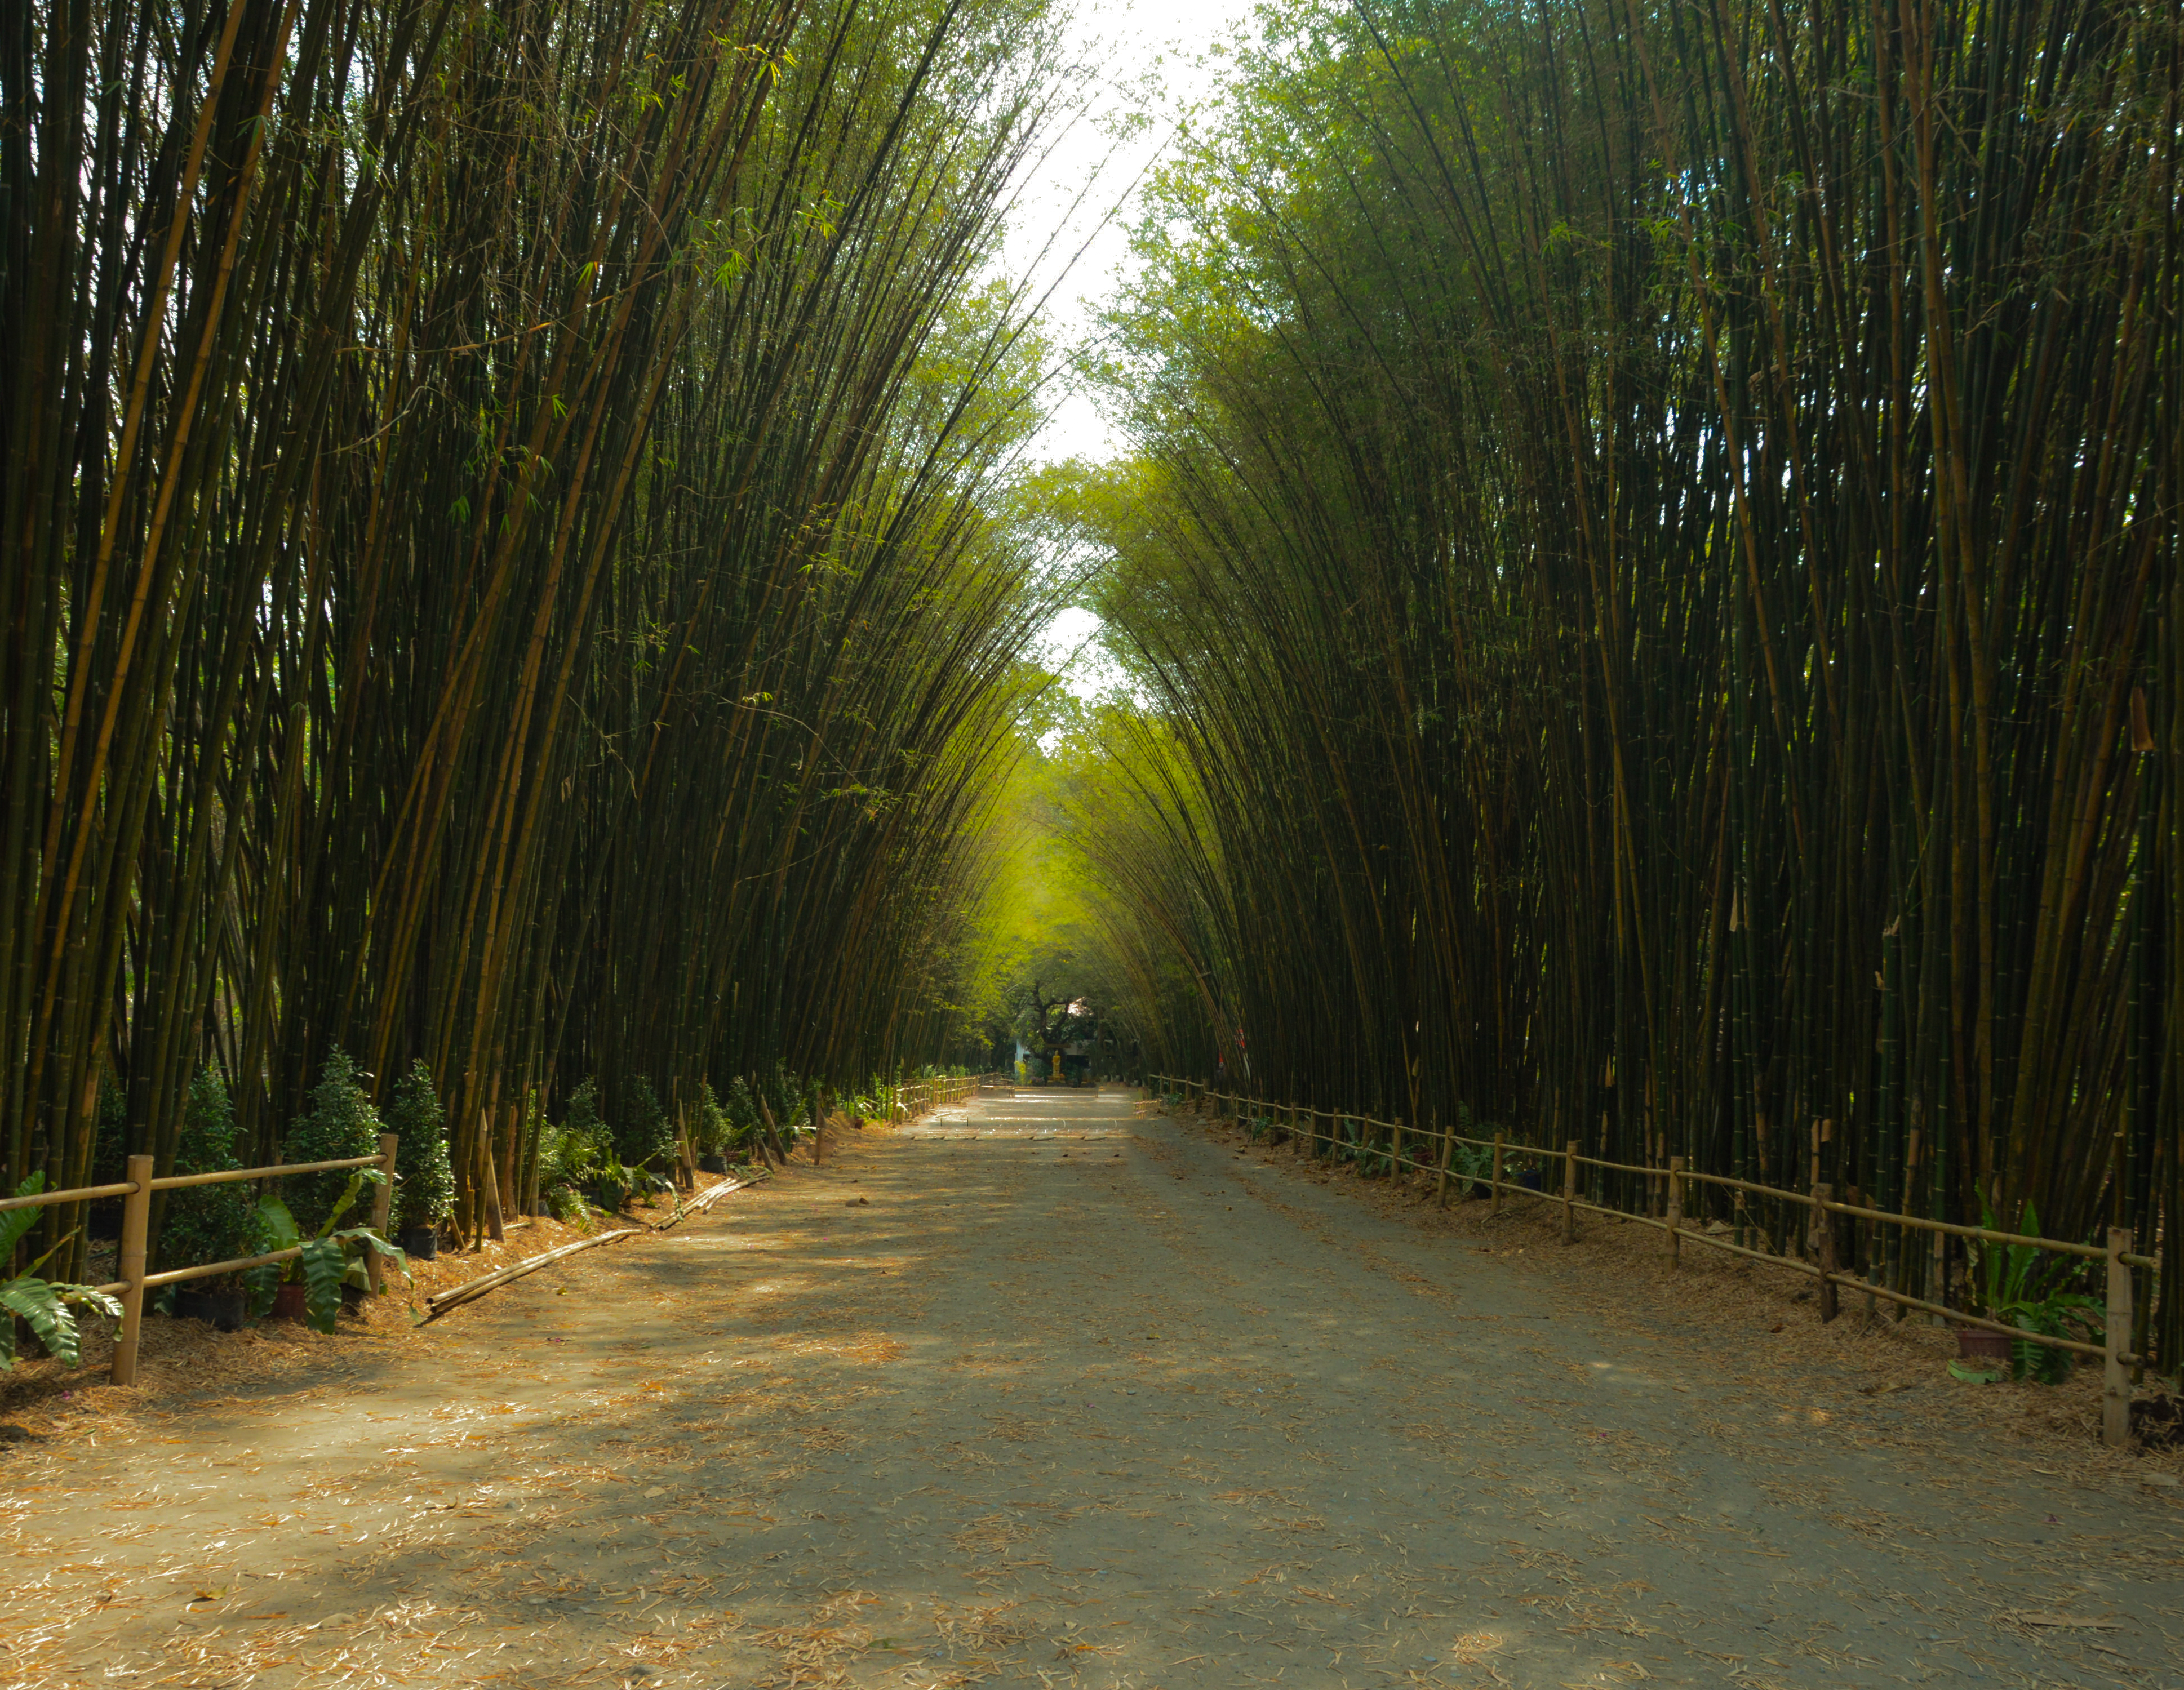
sheep, farm, tree, green, vegetation, thoroughfare, light, road, plant, botany, woody plant, infrastructure, sunlight, leaf, forest, bamboo, road surface, grass, path, grove, woodland, trail, lane, plantation, walkway